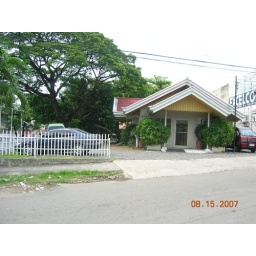
photos taken @ EXCEL plant in Mandaue, the small house is the sales office and @ ther side is the plant/warehouse